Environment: lab
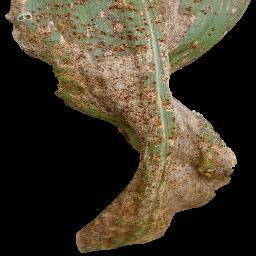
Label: common_rust